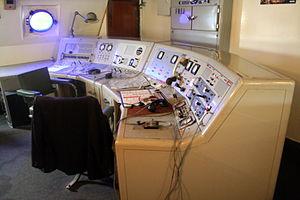
Salle radio sur la frégate météorologique France I.
L'ancien métier d’Officier radiotélégraphiste de la marine marchande remonte au début du XXᵉ siècle à une époque où les navires communiquaient principalement en radiotélégraphie.
La fréquence de 500 kHz est la fréquence de détresse et d'appel en radiotélégraphie Morse ’ pour les stations du service mobile maritime et aéronautique .) travaillant dans la bande comprise de 415 kHz à 526,5 kHz, avec une portée d'exploitation jusqu'à 1 000 km.